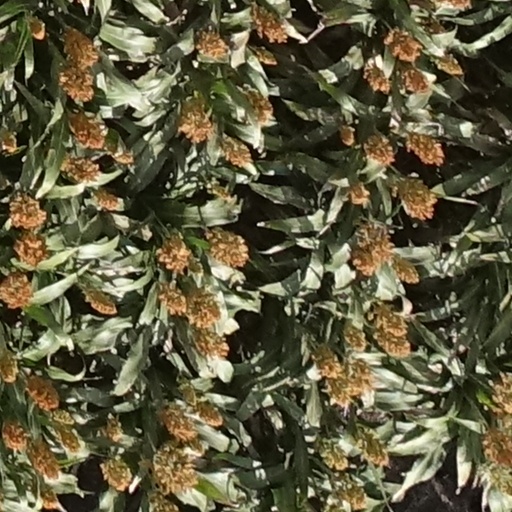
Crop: sorghum